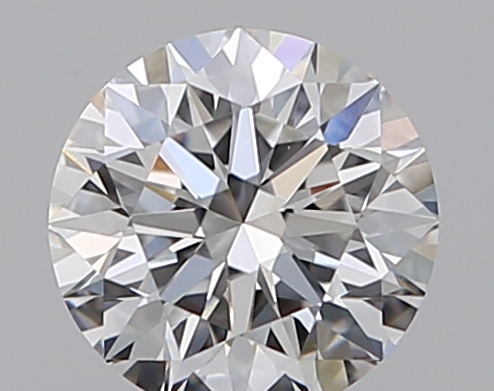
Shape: round
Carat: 0.56
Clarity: VVS2
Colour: F
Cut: EX
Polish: EX
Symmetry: EX
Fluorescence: M
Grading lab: GIA
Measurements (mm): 5.24 x 5.28 x 3.29